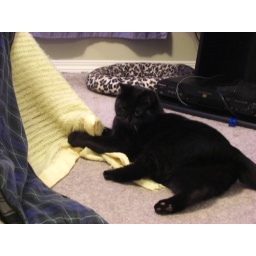
My black cat (Freya) and my grey cat ( Loki) playing with each other and some toys under their blanket.